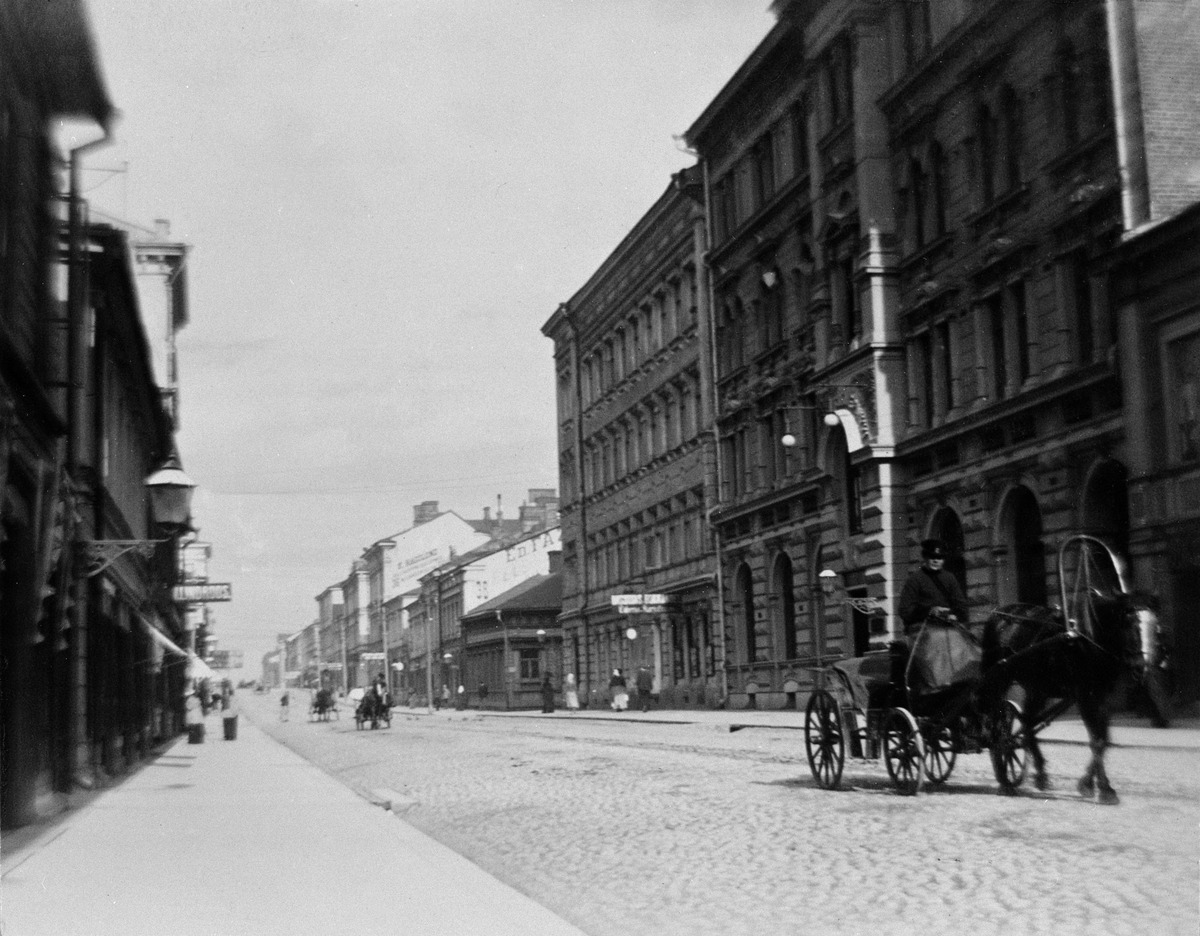
Aleksanterinkatua itäänpäin kuvattuna, oikealla Aleksanterinkatu 42, 40 ja 38, viimemainitut Kluuvikadun kulmataloja: Kluuvikatu 4 ja 3)
sisällön kuvaus: Aleksanterinkatua itäänpäin kuvattuna, oikealla Aleksanterinkatu 42, 40 ja 38, viimemainitut Kluuvikadun kulmataloja: Kluuvikatu 4 ja 3). mustavalkoinen
Kuvaaja: Mitterhusen, Karl, valokuvaaja
Ajankohta: kuvausaika 1896 n mahd
Paikka: Suomi, Uusimaa, Helsinki, Kluuvi Helsinki, Aleksanterinkatu 42, 40, 38
Aiheet: kadut, katukiveys, liikenne, hevosajoneuvot, vuokra-ajurit, vossikat, jalankulkijat, kivirakennukset, puurakennukset